Charles W. Henry School

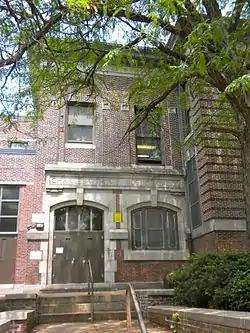
Charles Wolcott Henry School, June 2010

Charles W. Henry School is a historic school located at 601 Carpenter Lane (at Greene Street) in the Mount Airy neighborhood of Philadelphia, Pennsylvania. It is part of the School District of Philadelphia. The building was designed by Henry deCourcy Richards and built by Cramp & Co. in 1906–1908. It is a two-story, 20 bay, red brick building in the Colonial Revival-style. Additions were built in 1949–1950 and 1968. It features arched entryways and limestone trim. It was the scene of a bombing during its construction in 1906.